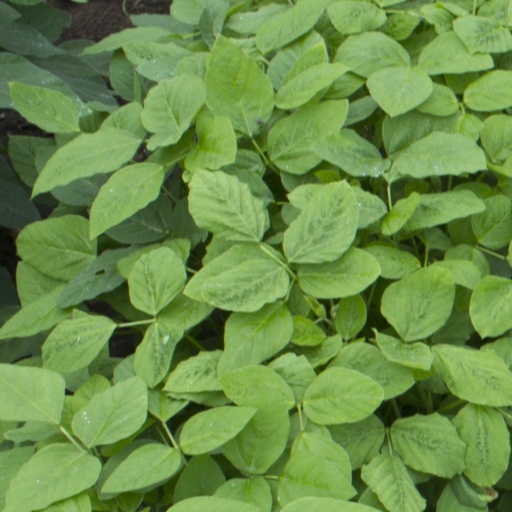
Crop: soybean